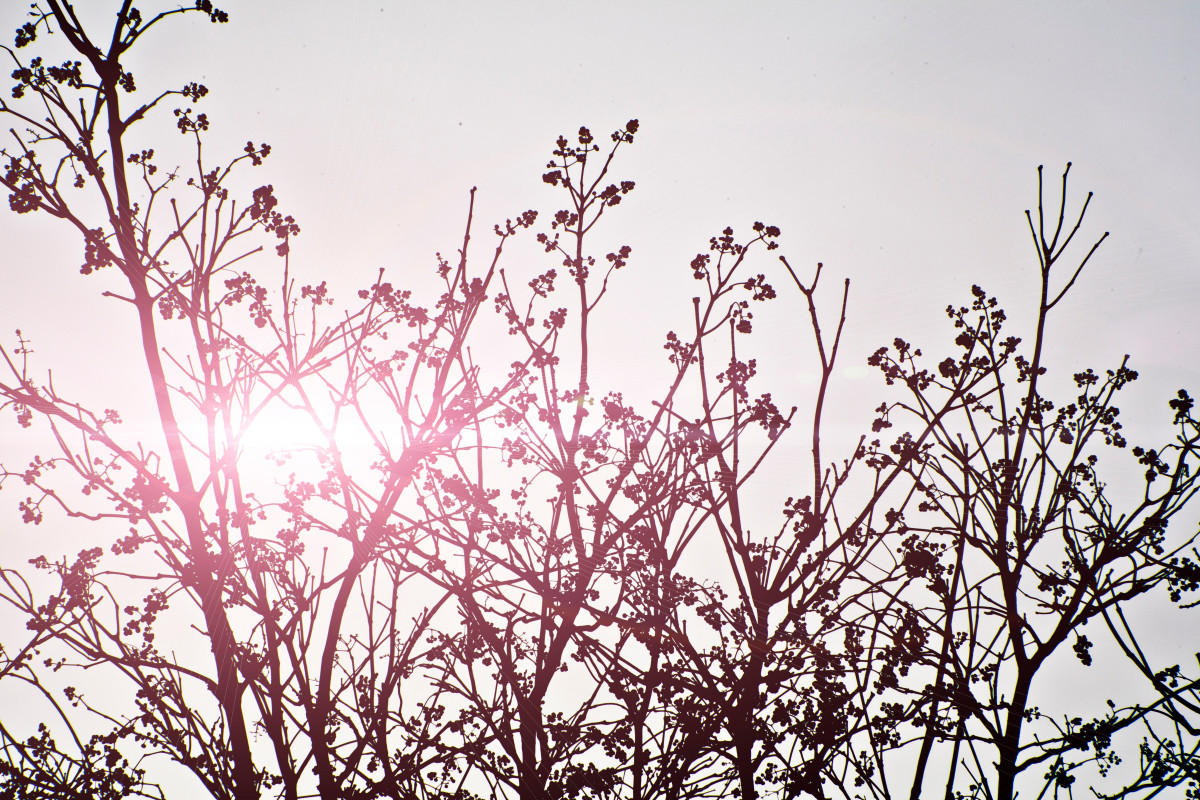
Tags: nature, branch, silhouette, blossom, outline, plant, sky, morning, leaf, flower, flock, spring, flora, twig